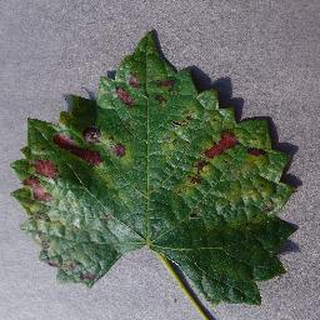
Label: grape_esca_black_measles